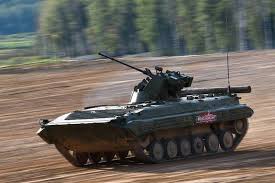
Label: BMP-1